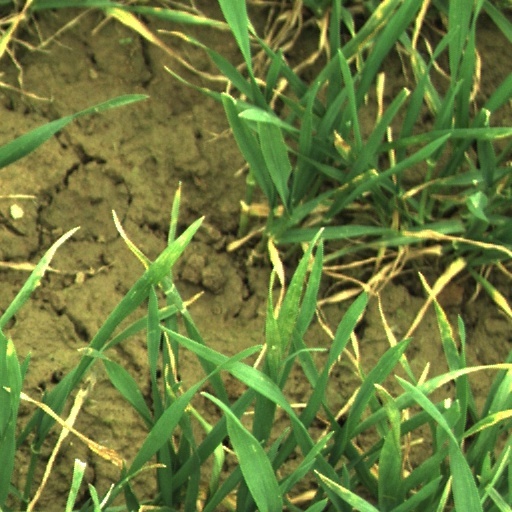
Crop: wheat